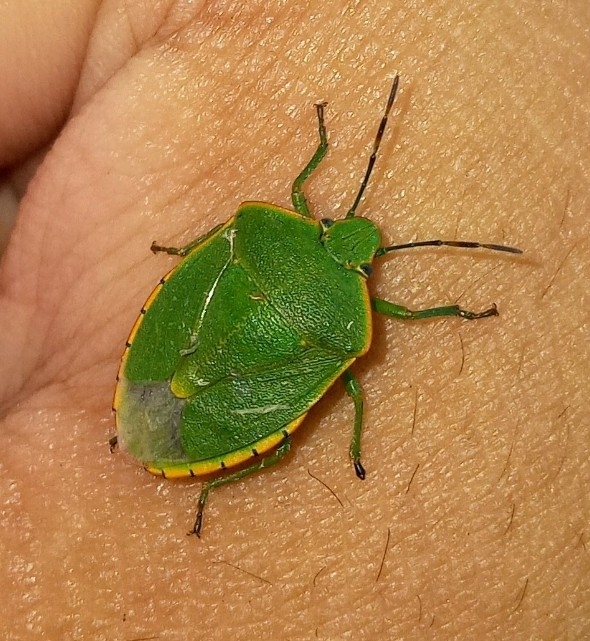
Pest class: stink_bug